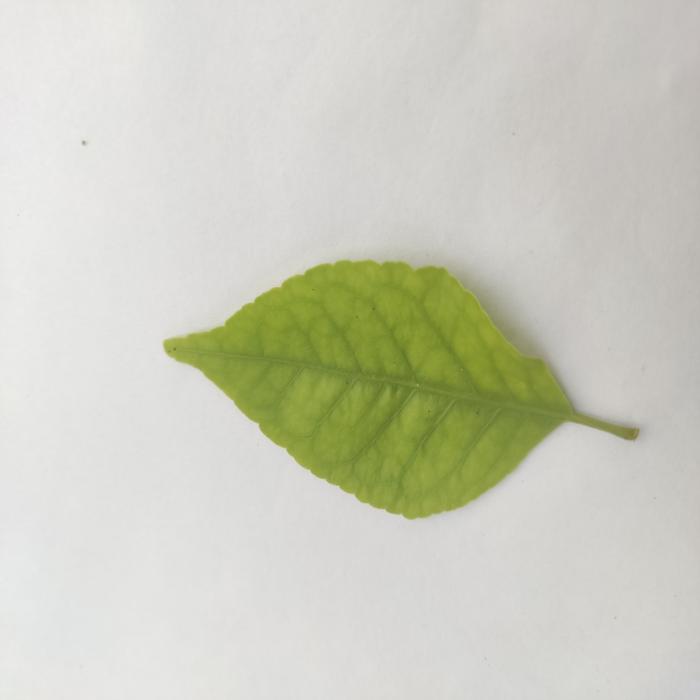
Crop: Aegle Marmelos
Leaf condition: Cercospora_Leaf